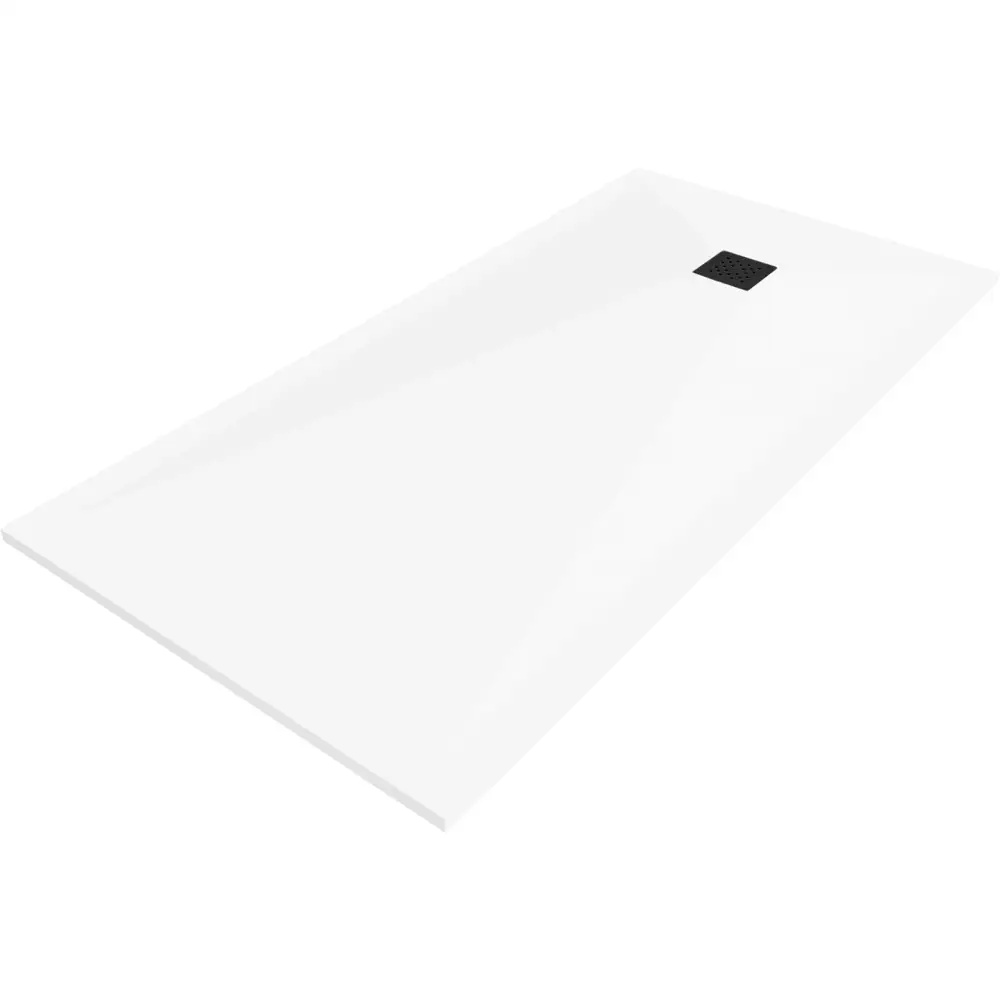
Dusjkar 200x80 cm, Stone+, kompositt, hvit, med svart deksel - 44108020-B
Brand: Mexen
Forvandle Badet Ditt med Mexen Stone+ Kompositt Dusjkar Introduserer Mexen Stone+ dusjkar , det ultimate tillegget til ditt moderne bad. Med sitt slanke design og superiore kvalitet, dette dusjkar er alt du trenger for å oppgradere ditt bad. Luksuriøs Utforming og Kvalitet Med sin ultraslanke profil på kun 2,5 cm høyde og dimensjoner på 200x80 cm, gir dette dusjkar en minimalistisk og raffinert estetikk til ethvert bad. Den hvite fargen sammen med en strukturert overflate forbedrer det visuelle uttrykket og sikrer en moderne look. Enkel Installasjon og Vedlikehold Enten det er installasjon på eller i gulvet, tilbyr Mexen Stone+ fleksibilitet uten kompromisser på design. Kompositt Materialet garanterer enkel rengjøring og vedlikehold, samtidig som det opprettholder sin imponerende motstand mot skader og misfarging. Tilbehør av Høy Kvalitet Hvert dusjkar kommer komplett med en avløpssil med en diameter på 90 mm og en topprenset Sluk, samt en elegant svart maskering. Dette sikrer ikke bare funksjonalitet, men også et kohesivt utseende som komplementerer andre badtilbehør. Ikke gå glipp av muligheten til å eie dette dusjkar fra Mexen Stone+ , et produkt som står for både kvalitet og estetikk. Gjør badet ditt til et statement med denne luksuriøse oppgraderingen. Produsent: Mexen Produsentskode: 44108020-B EAN: 5905315223173 Serie: Stone+ Lengre side: 200 cm Kortere side: 80 cm Høyde: 2,5 cm Farge: Hvit Flate: Struktur Materiale: Komposittmineral Dybde: 12 mm Diameter Avløp: 90 mm Avløp inkludert: Ja Farge Rist: Svart
Category: Hardware > Plumbing > Plumbing Fixtures > Bathtubs > Alcove Bathtubs